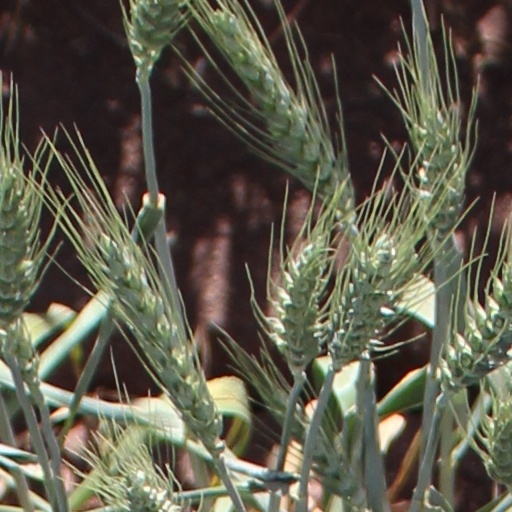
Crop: wheat